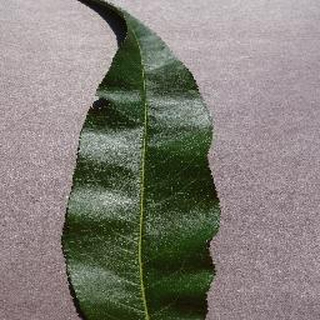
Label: healthy_peach